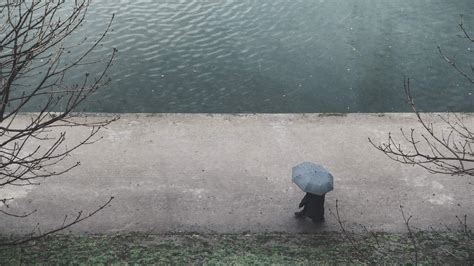
Weather: rain or strom